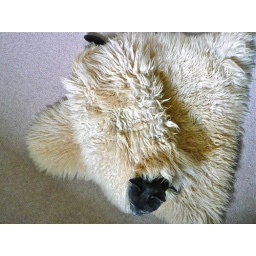
Beware of cats in sheep's clothing